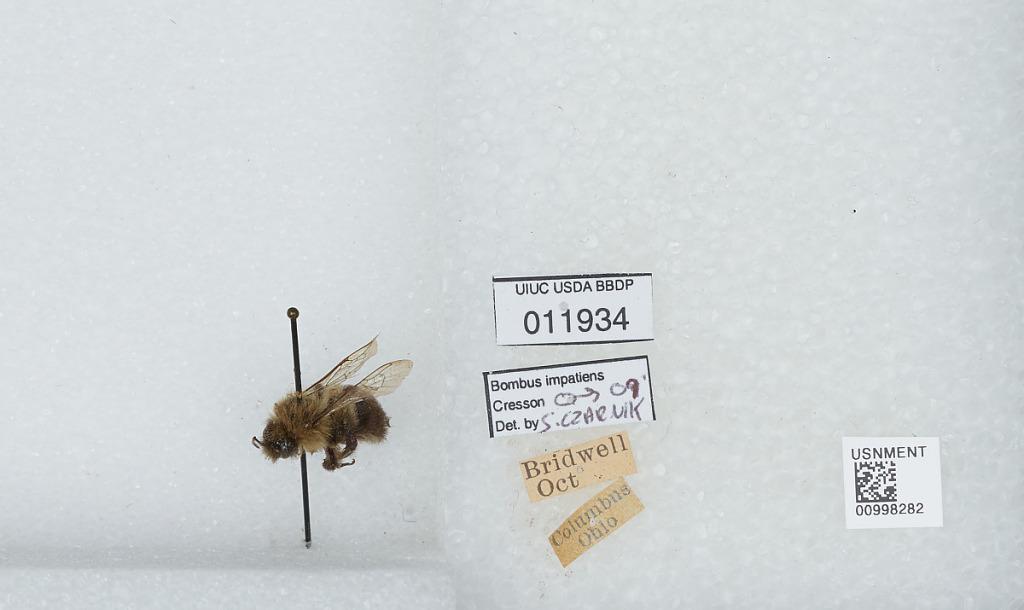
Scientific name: Bombus (Pyrobombus) impatiens Cresson
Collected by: Bridwell
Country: United States
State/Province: Ohio
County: Franklin
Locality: Columbus
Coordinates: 39.98, -82.98
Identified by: Czarnik, S.